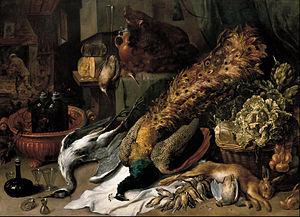
Une nature morte est un genre artistique, principalement pictural qui représente des éléments inanimés organisés d'une certaine manière dans le cadre défini par l'artiste, souvent dans une intention symbolique.